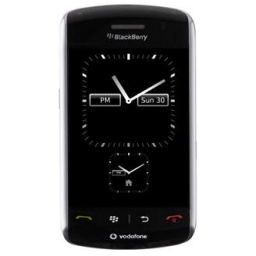
TouchScreen BlackBerry HandsetExclusive in the UK to VodafoneOuter screen contains a nice analogue clock